Economy of Spokane, Washington

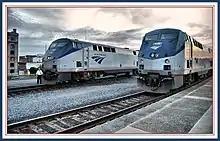
Amtrak's "Empire Builders" at Spokane, WA

From 2005 to 2007, the leading industries in Spokane for the employed population 16 years and older were educational services, and health care, and social assistance, 25 percent, and retail trade, 12 percent. As of February 2020, the largest sectors for non–farm employment are education and health services, trade, transportation, and utilities, and government.